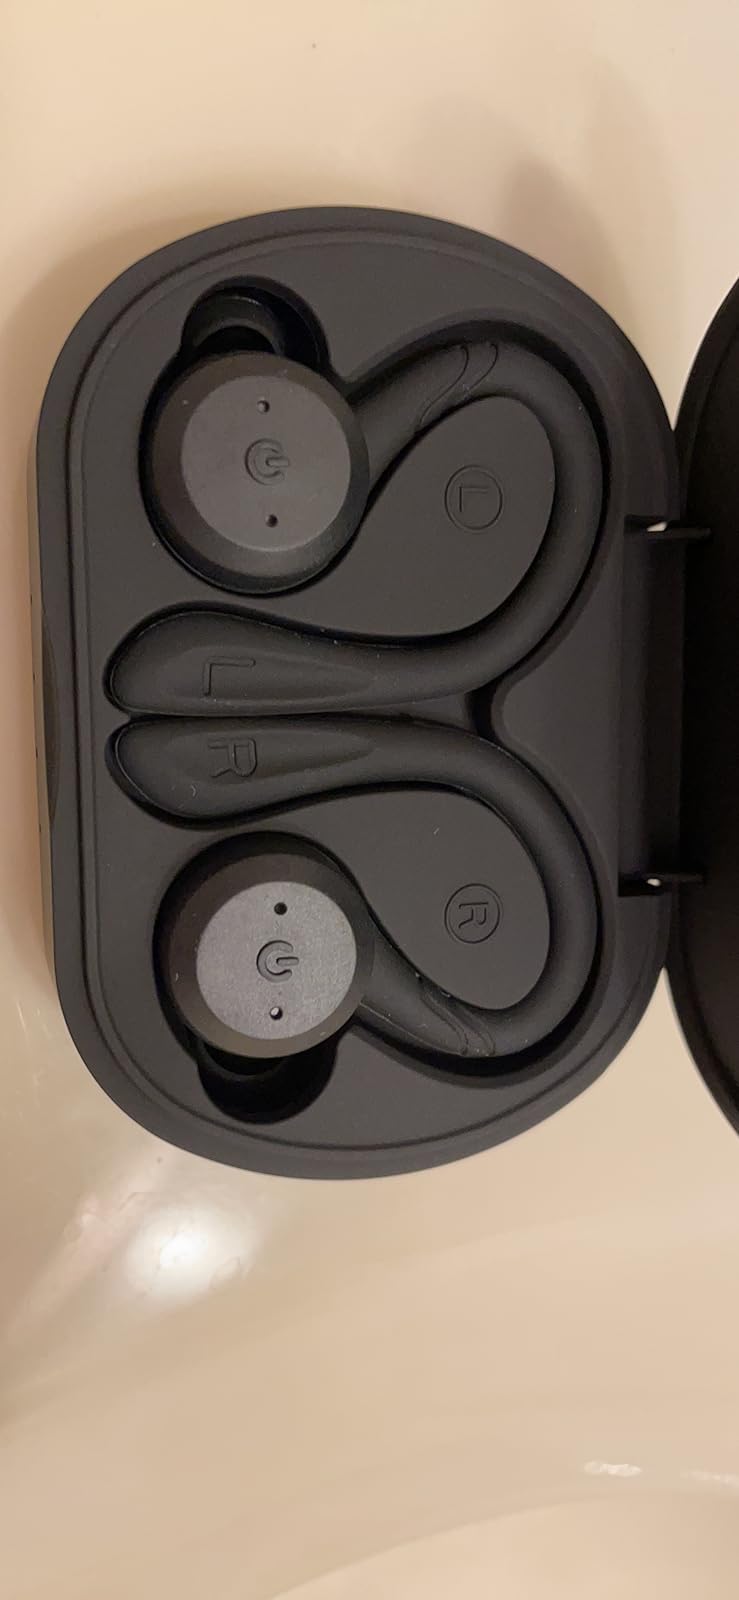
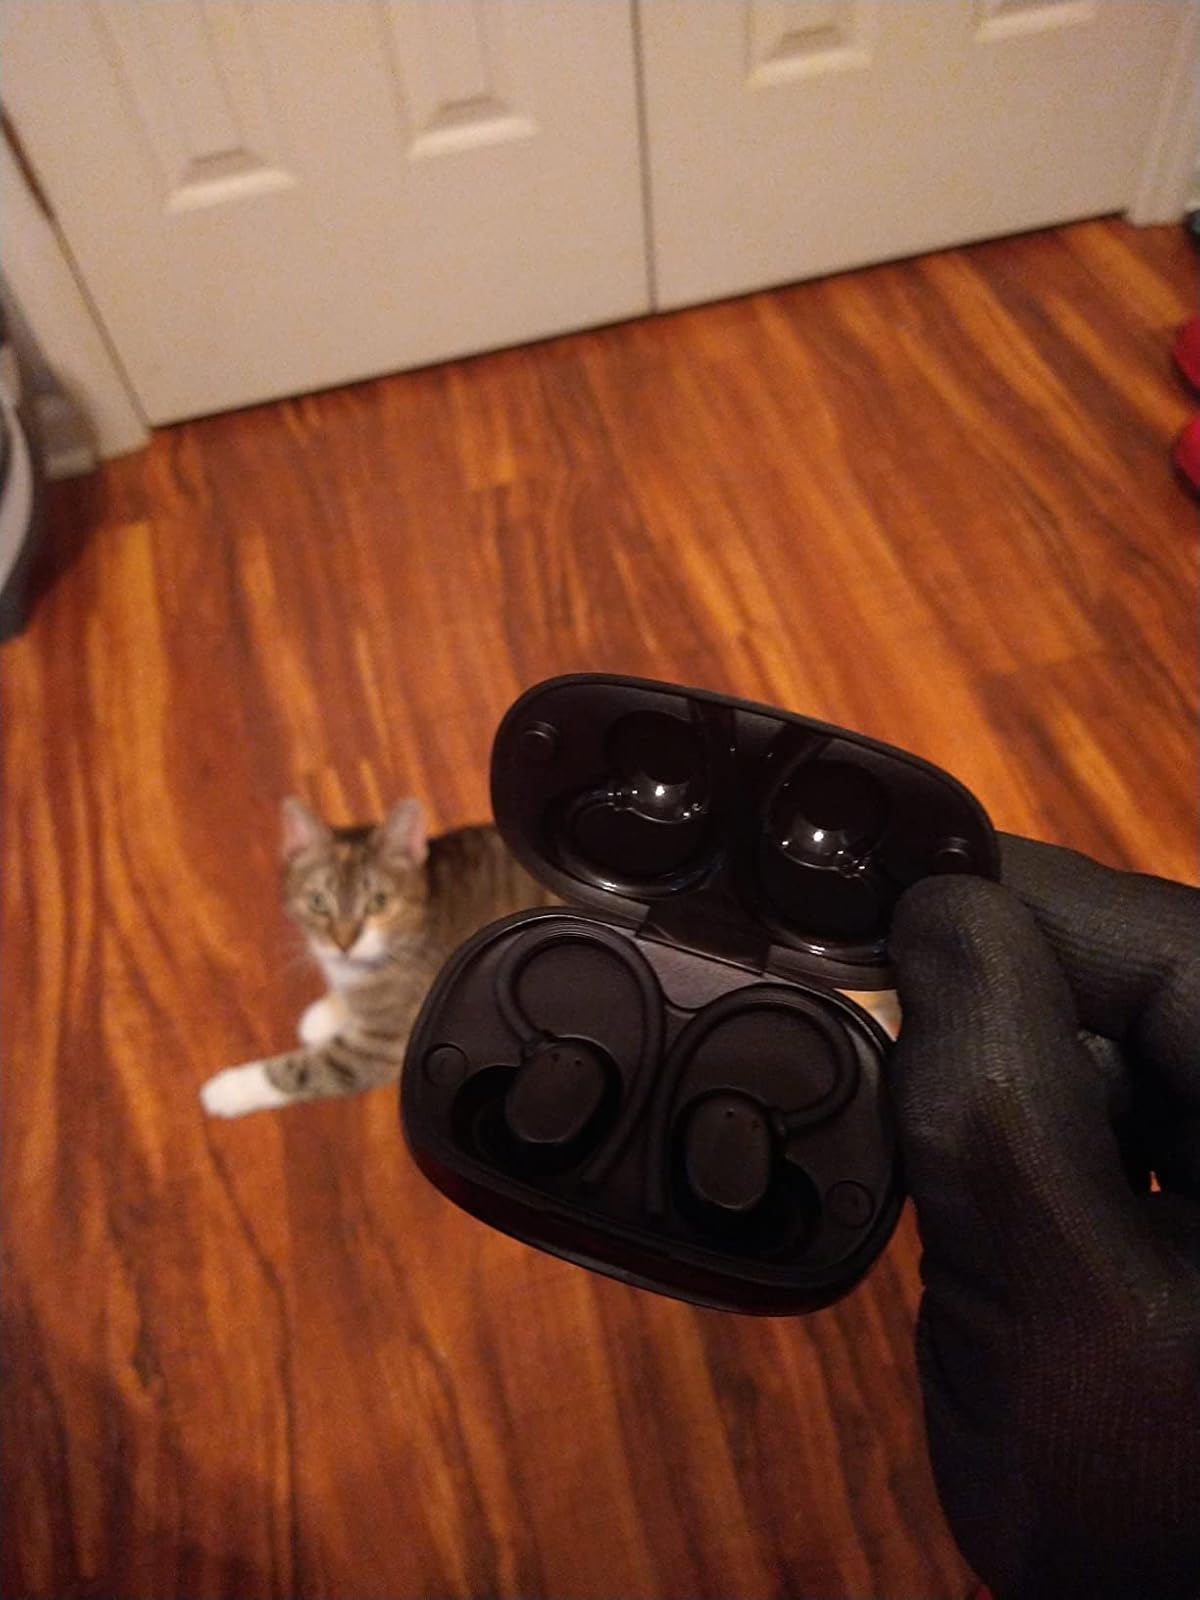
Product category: earbuds
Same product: no